Brezova Reber pri Dvoru

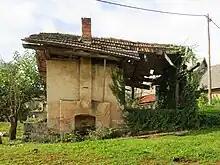
The village drying oven

The village drying oven stands in the middle of Brezova Reber pri Dvoru. It was used to dry fruit from 1940 until about 1960. It is a two-room structure; above the vaulted brick oven is the chamber for drying fruit, and there was also a wooden room next to it.